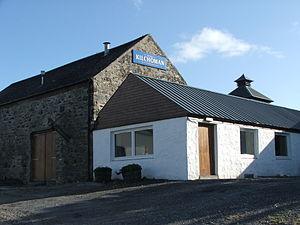
Kilchoman est une distillerie de single malt whisky installée près du village éponyme, dans l'île d’Islay sur la côte ouest de l'Écosse, dans les îles Hébrides intérieures. La distillerie est située au nord-ouest de l'île, à proximité immédiate de la plage de Machir Bay, sur le territoire administré par la ville nouvelle de Bowmore.